E. P. B. Liyanage

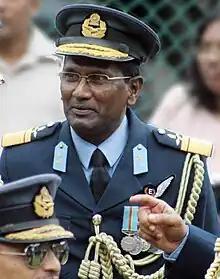

Air Vice Marshal E. P. B. Liyanage, CEng, psc, MRAeS, FIE (SL) is a retired officer of the Sri Lanka Air Force, who was the former Director of General Engineering and Director of Inspection and Safety.